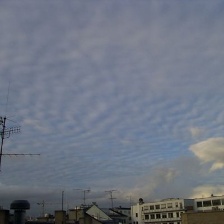
Cloud type: Altocumulus